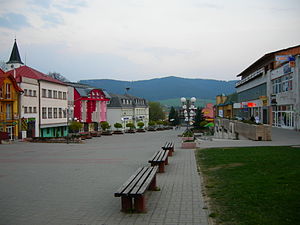
Námestovo
Námestovo er en by og kommune i distriktet Námestovo i regionen Žilina i det nordlige Slovakiet. Den ligger 290 kilometer fra den slovakiske hovedstad Bratislava. Byen har et areal på 44,45 km² og en befolkning på 7.876 indbyggere.